Cornucopia Jailhouse

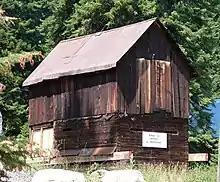
The building's exterior in 2014

The Cornucopia Jailhouse is a former jailhouse located on Second Street in the ghost town of Cornucopia, Oregon. The building was added to the National Register of Historic Places on November 24, 2014.